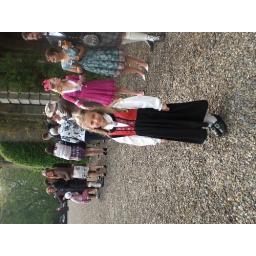
Cute wee girl in full Norwegian dress